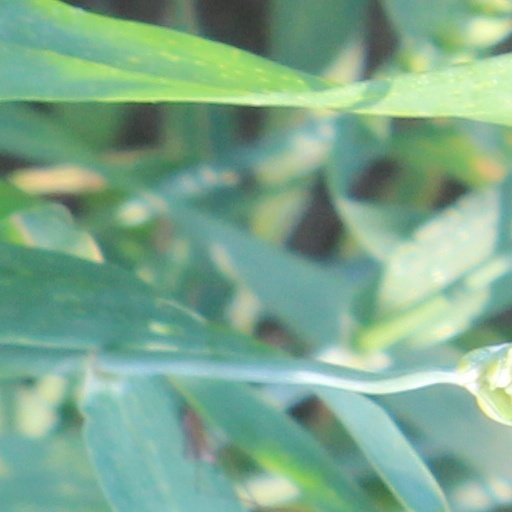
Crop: wheat